Falkenberg (Elster) station

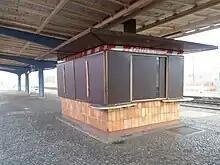
Kiosk and platform canopy of platform 2/3 are heritage-listed

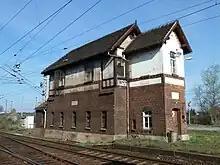
Heritage-listed signal box W12 in eastern part of Uebigau station in the town of Uebigau-Wahrenbrück

The line from Wittenberg crossed the line from Jüterbog about two kilometres north of the passenger station. The lower marshalling yard is between the two lines. The upper marshalling yard is located east of the passenger station on the line towards Cottbus. The lower yard is designed with one entrance/exit, while the upper yard has two ends.